Erechtheion

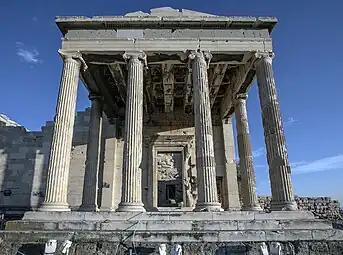

There is no wholly satisfactory account of the interior layout of the Erechtheion in antiquity since it has over time been entirely erased. The points of contention are whether and where there was an internal dividing wall, and whether the building had two storeys as suggested by Pausanias' description of it as a διπλοῦν... οἴκημα. The conventional view of the reconstruction of the interior of the Erechtheion naos is that it was divided in two in imitation of the opisthodomos of the archaic temple of Athena Polias and that the altar of Athena was in the west half of the chamber and the altars of Erechtheus, Poseidon and Boutes in the other. Alternatively, that the Erechtheion was a replacement for the east cella of the archaic Temple of Athena and would have had an east cross wall.